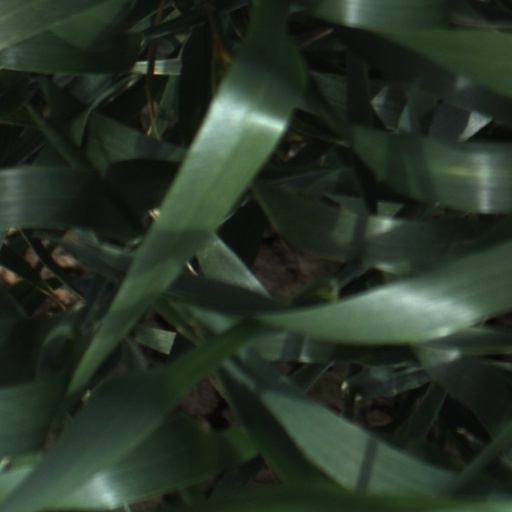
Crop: wheat